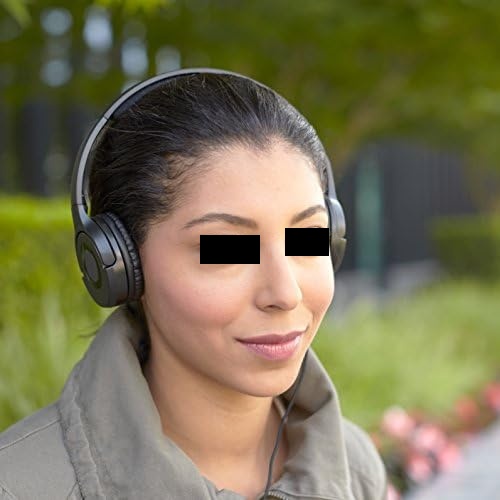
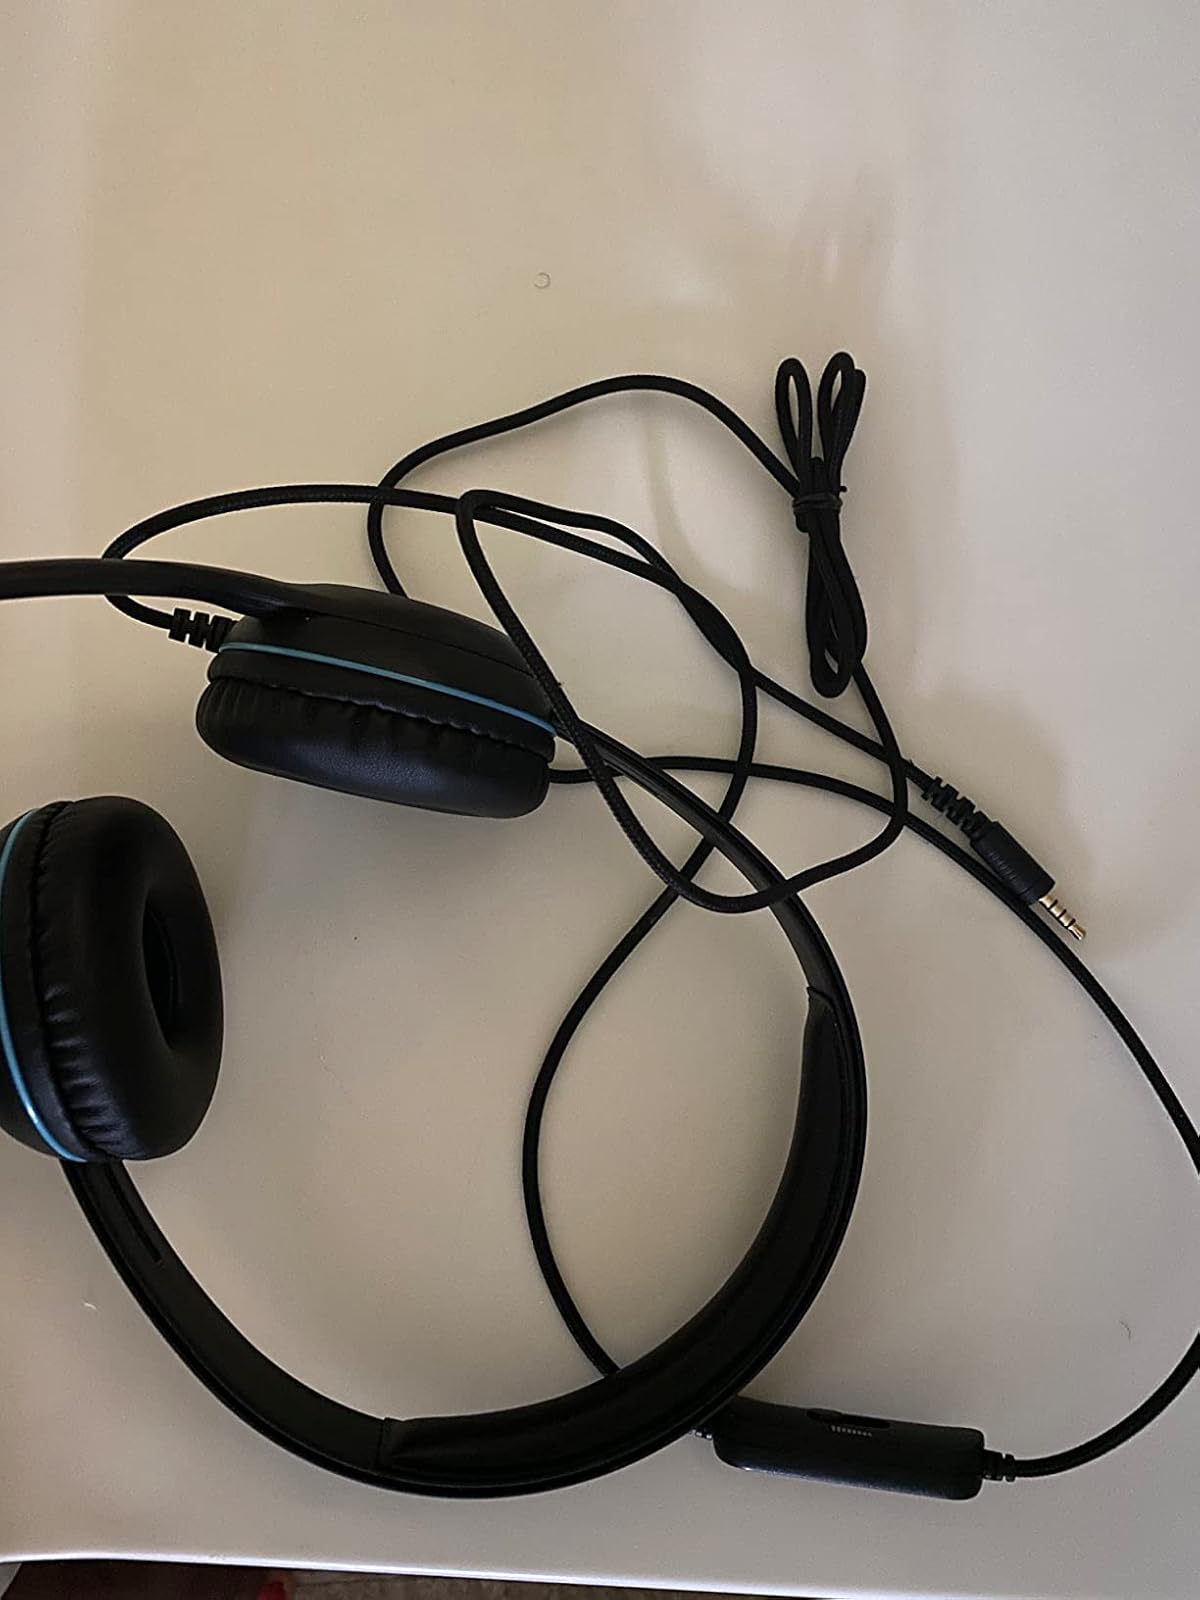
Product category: headphones
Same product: no